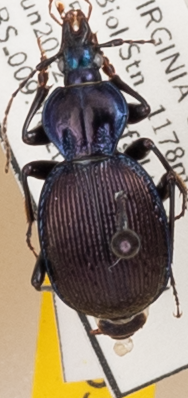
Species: Sphaeroderus stenostomus lecontei
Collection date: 2022-06-28
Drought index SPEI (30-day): -0.616
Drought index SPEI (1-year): -0.922
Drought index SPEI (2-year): -0.46